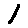
Label: 1